Pulvermacher's chain

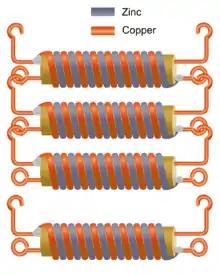
Fig. 2. Cells of the chain showing details of the method of linking them together.

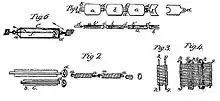
Fig. 3. Details of chain links from Pulvermacher's patent. Pulvermacher's figure 1 is a chain battery made of more conventional cells with flat plates. Figure 2 is Pulvermacher's chain joined end-to-end with the grooved dowels shown to the left. Figures 3 and 4 show respectively a link and a chain with the cells joined side-by-side. Figure 6 is Pulvermacher's interrupter link.

Electrically, the machine worked like a voltaic pile, but was constructed completely differently. The electrodes were copper for the cathode and zinc for the anode, with the electrolyte consisting of vinegar or some other weak acid, or a salt solution.